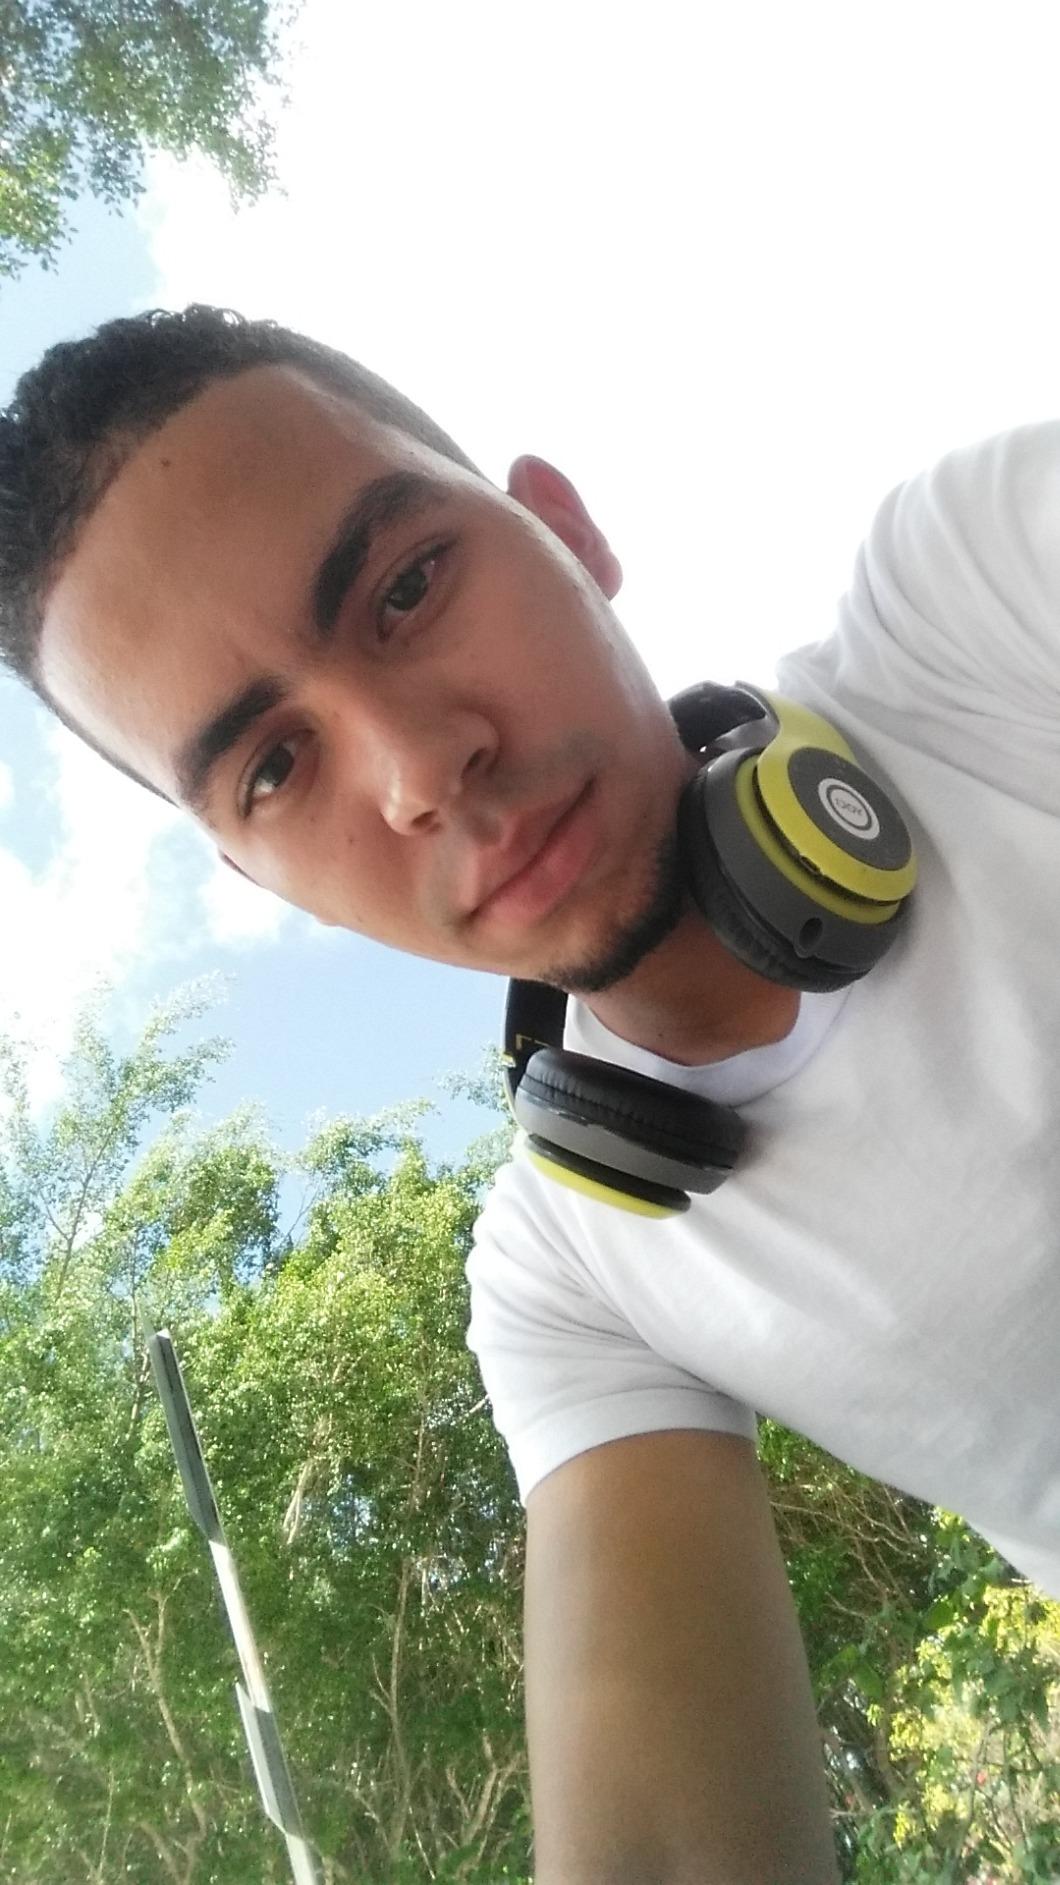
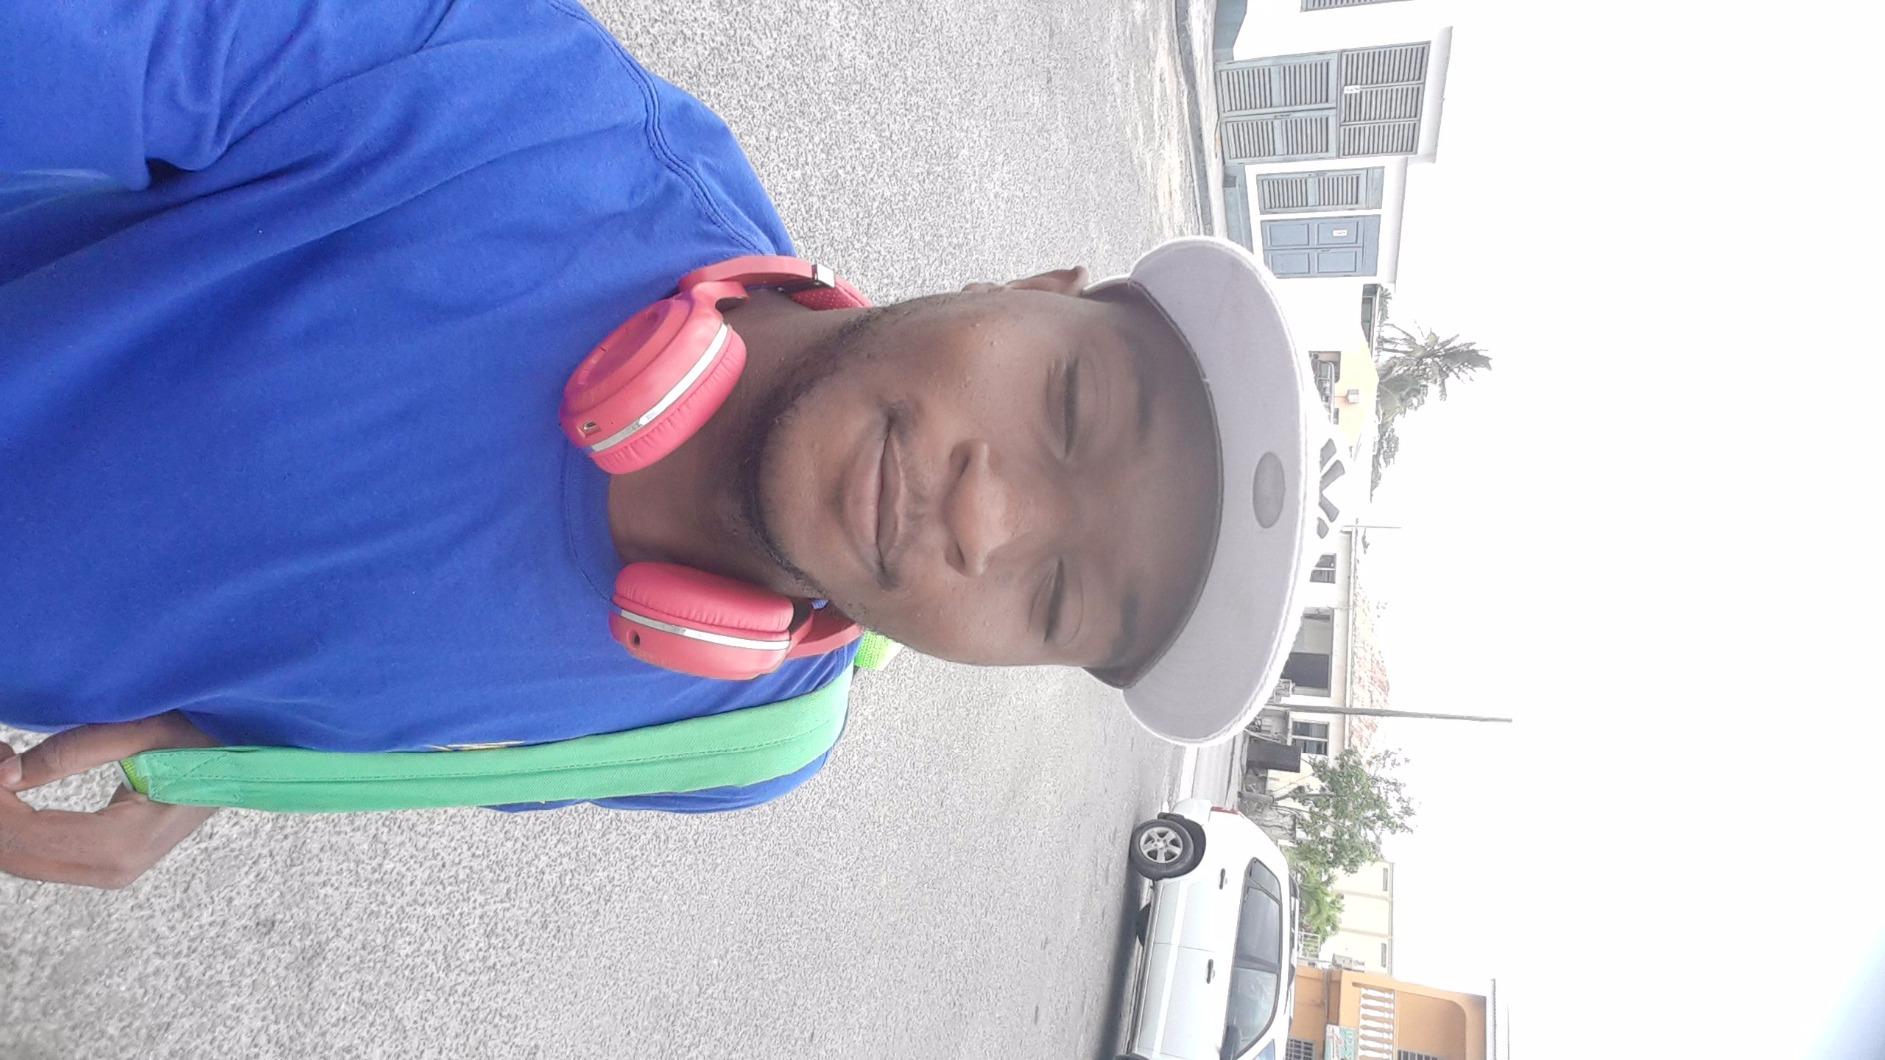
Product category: headphones
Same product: no